Samuel Morris (footballer)

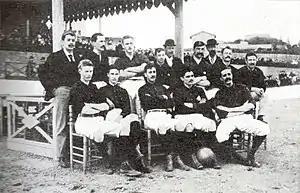
Samuel Morris (standing, the second from the right) in 1895

Morris played several training matches at Can Tunis and a few others at Bonanova between 1892 and 1896, the last of which for the "Sociedad de Foot-Ball de Barcelona", which the Morris and Reeves, among others, had founded in 1895. On 27 January 1895, he was one of 16 footballers who featured in the first football match played in Bonanova, and although it is not specified in which position he played, he scored the Red's only goal in a 1–4 loss to a Blue side that featured his younger brother Enrique.